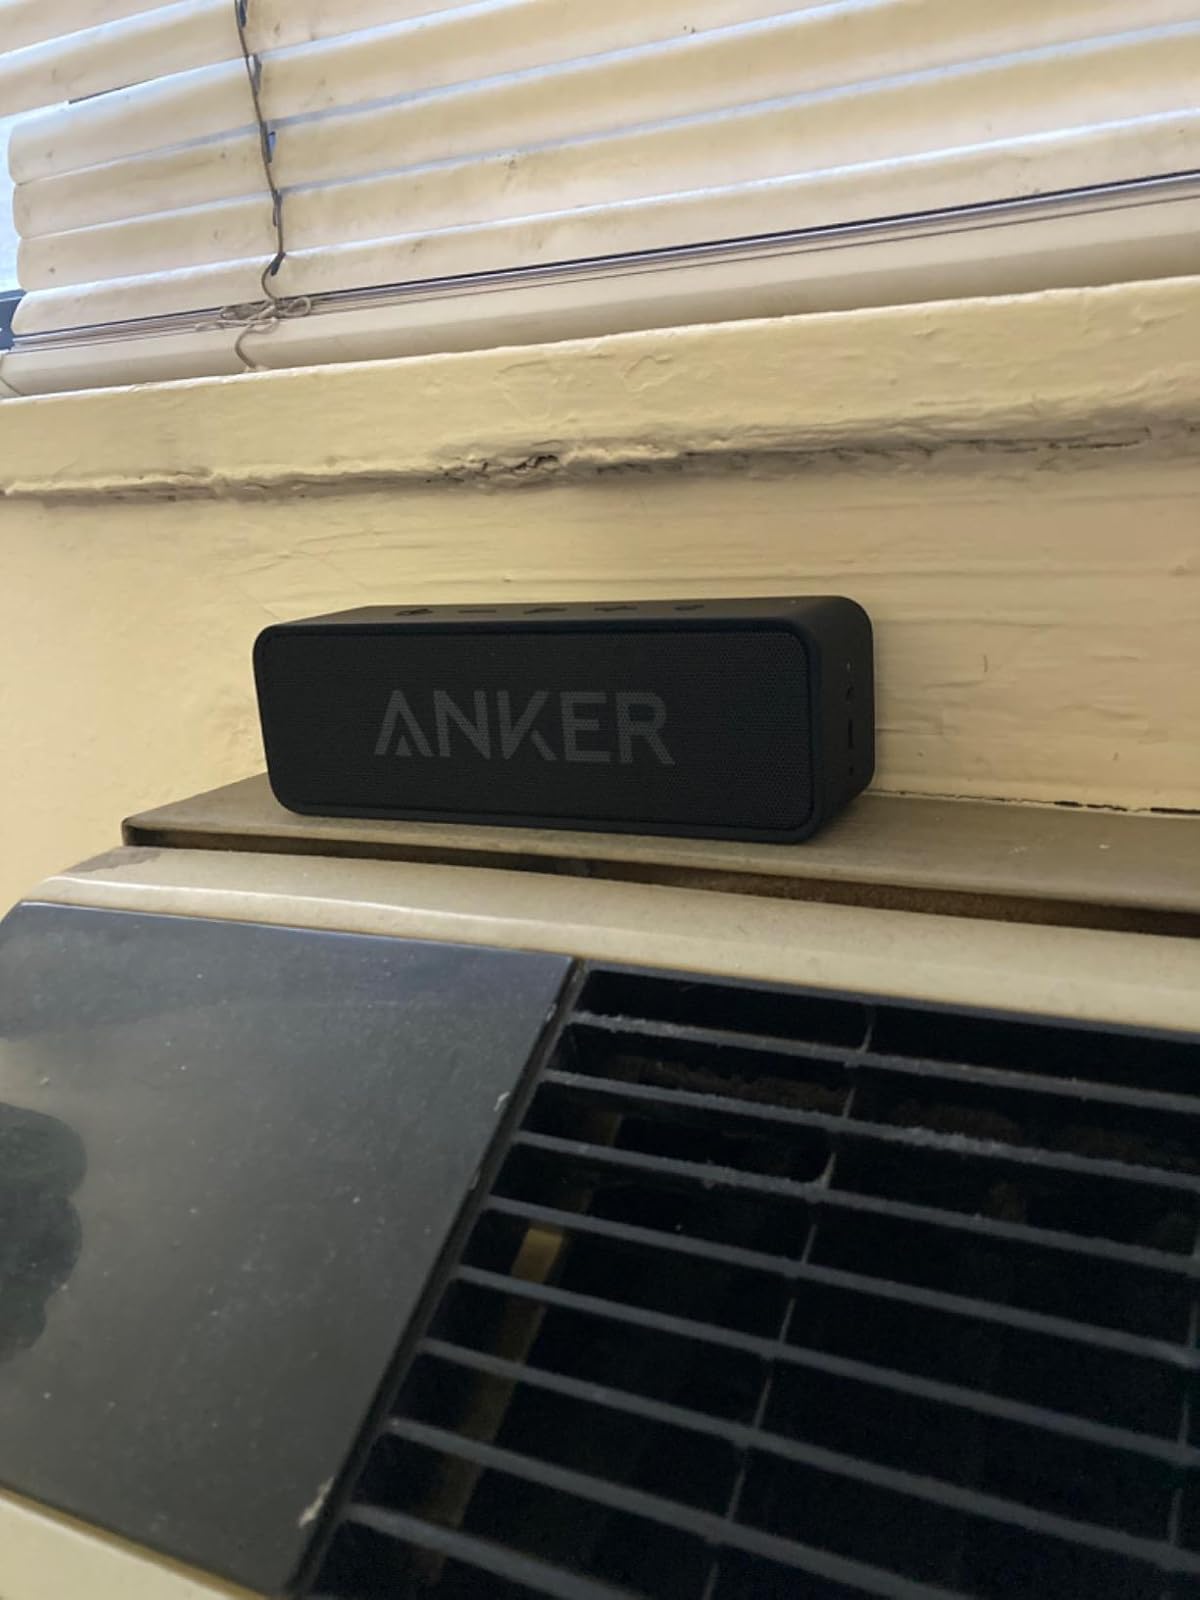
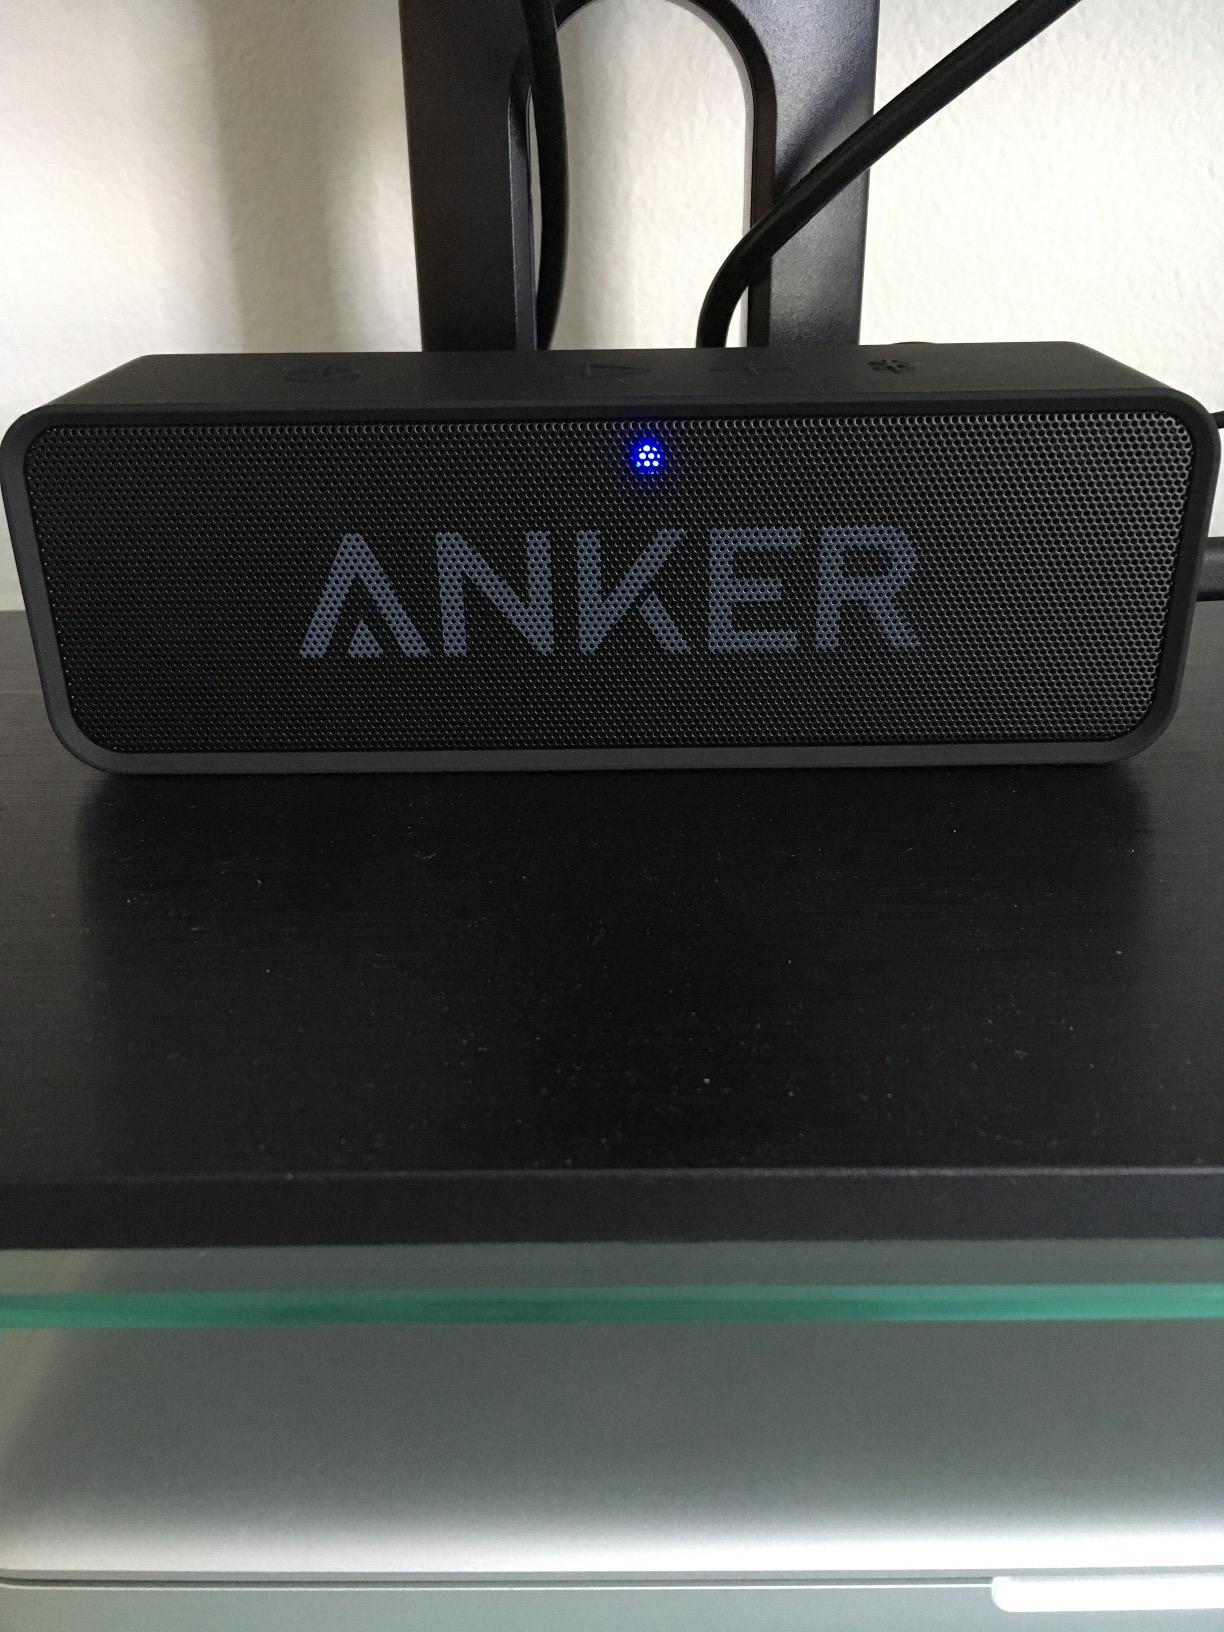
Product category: speaker
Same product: yes